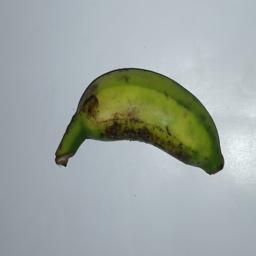
Banana variety: Champa Kola